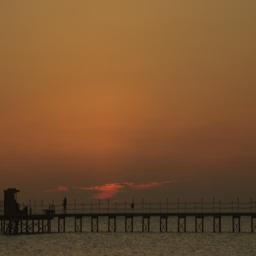
sunrise at the sea time laps .